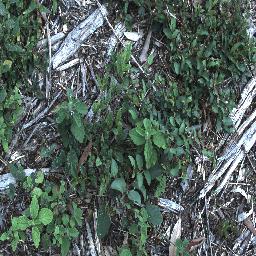
Label: chinee_apple